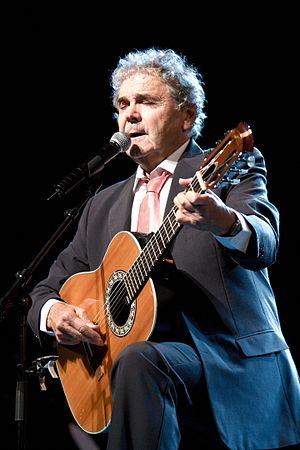
Pierre Perret en concert lors du Festival de la chanson française d'Aix-en-Provence 2010.